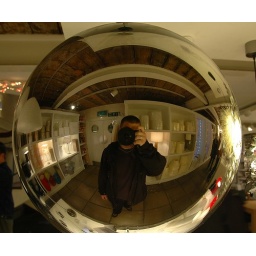
Self-portrait in glass ball